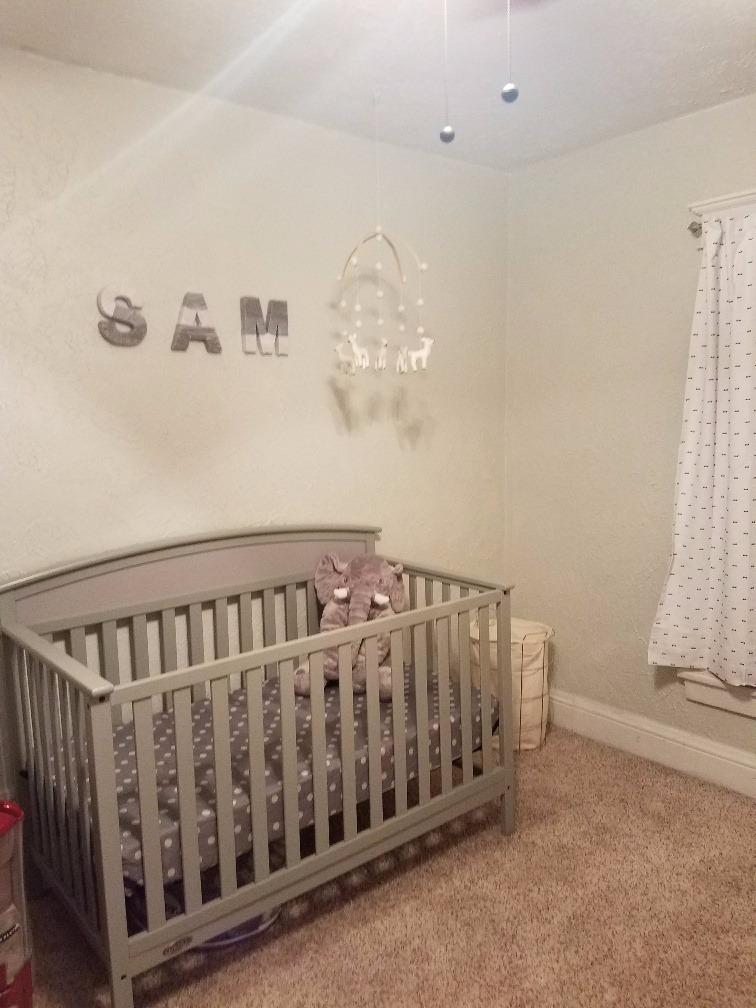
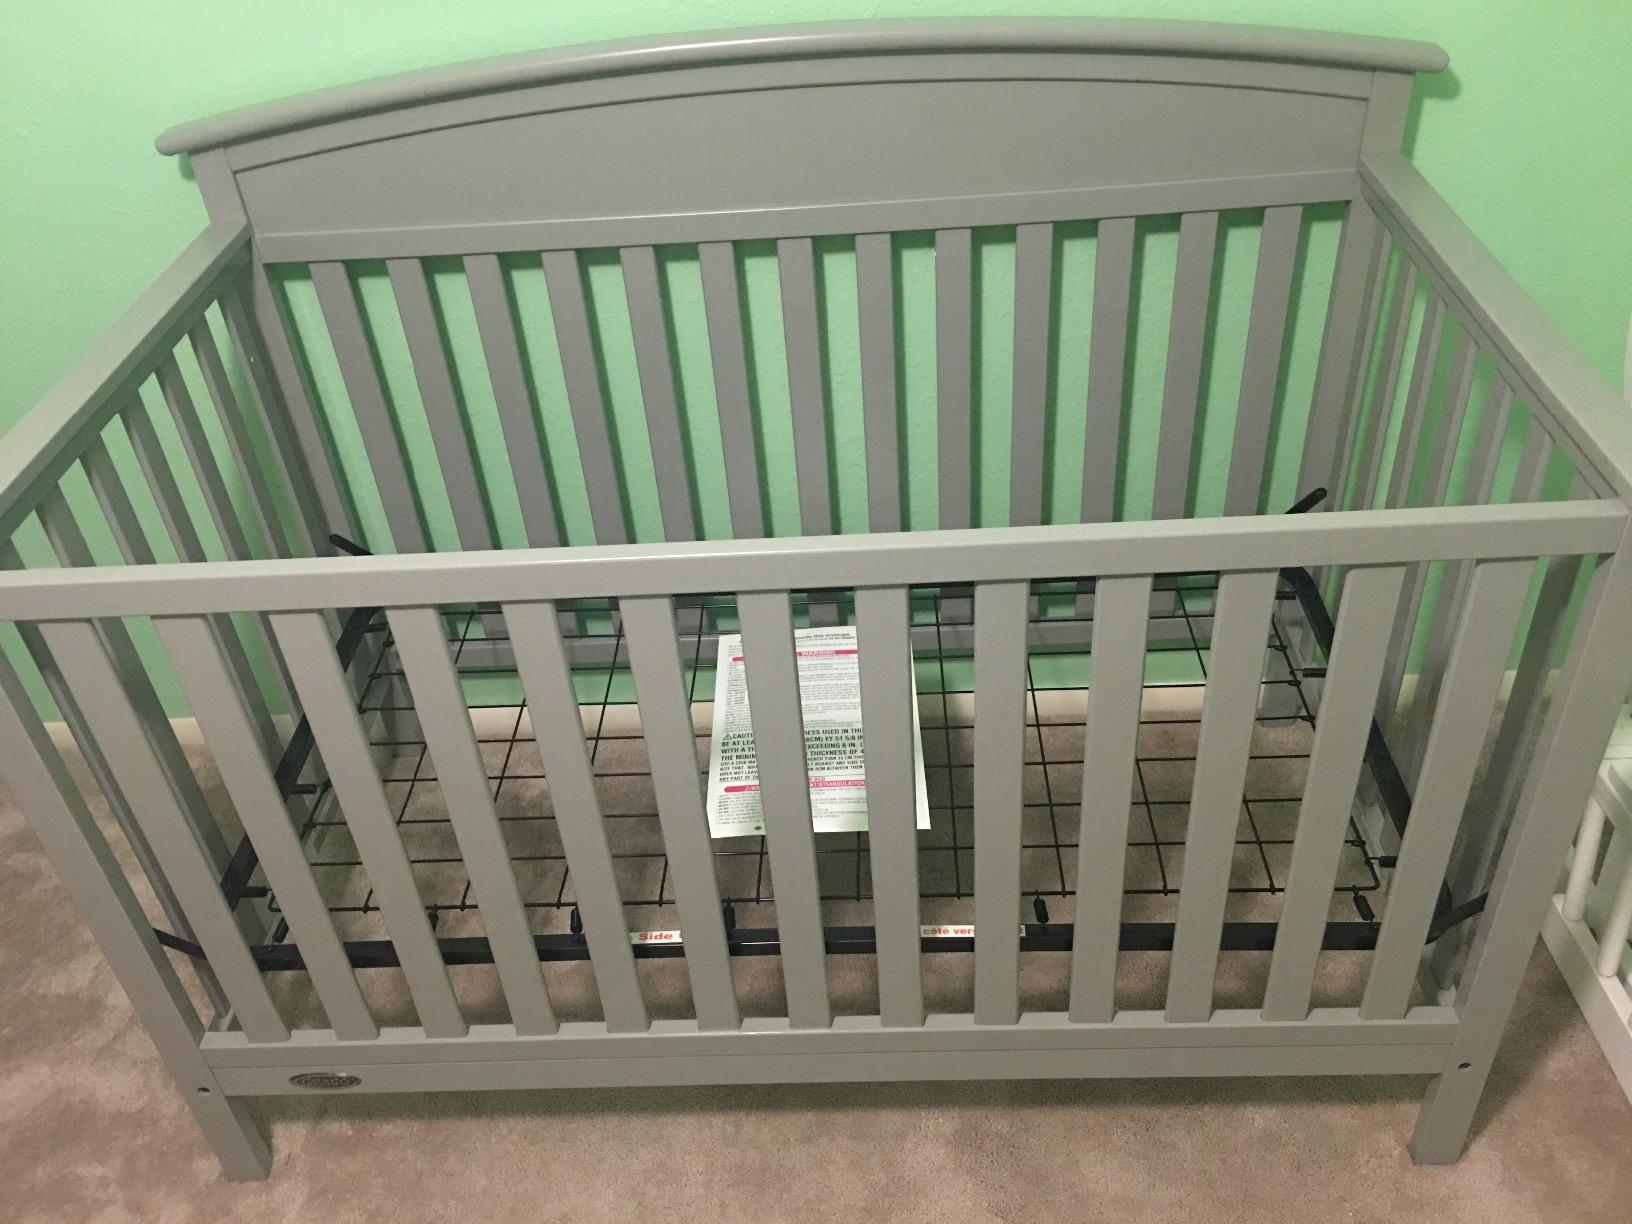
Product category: products_crib
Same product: yes